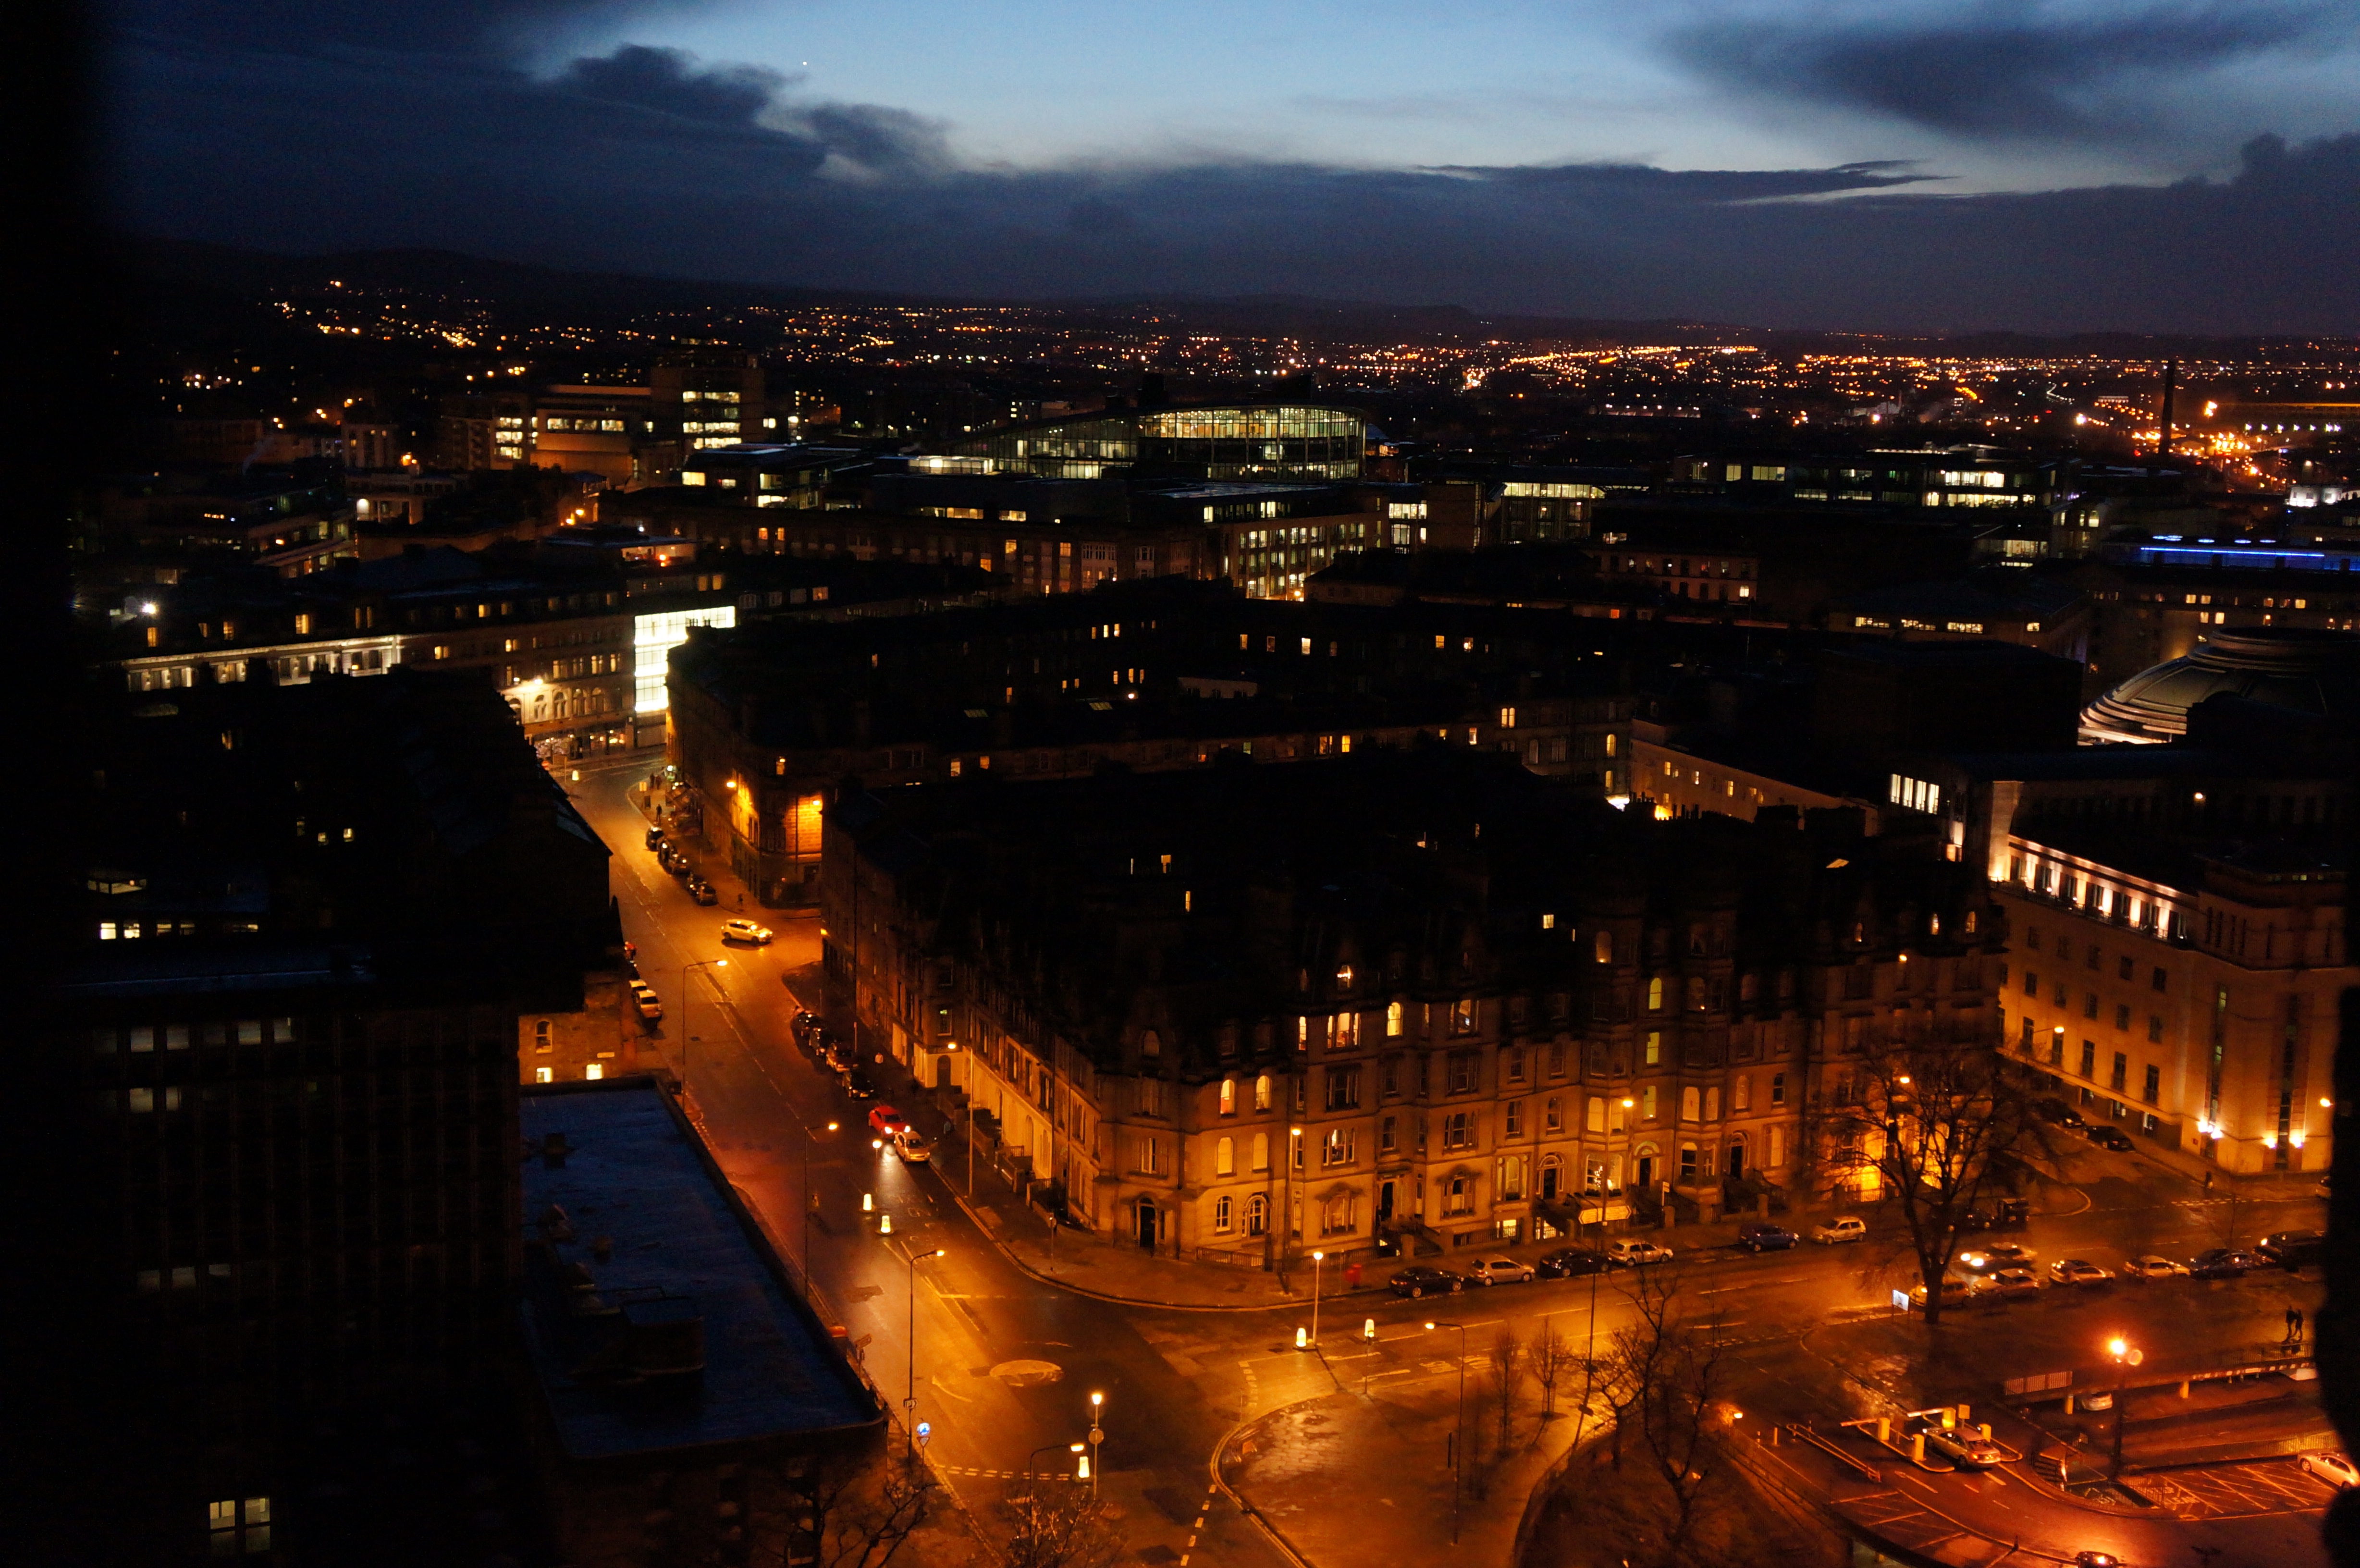
sunset, skyline, night, dawn, city, skyscraper, cityscape, panorama, downtown, dusk, evening, reflection, metropolis, aerial photography, urban area, human settlement